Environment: real
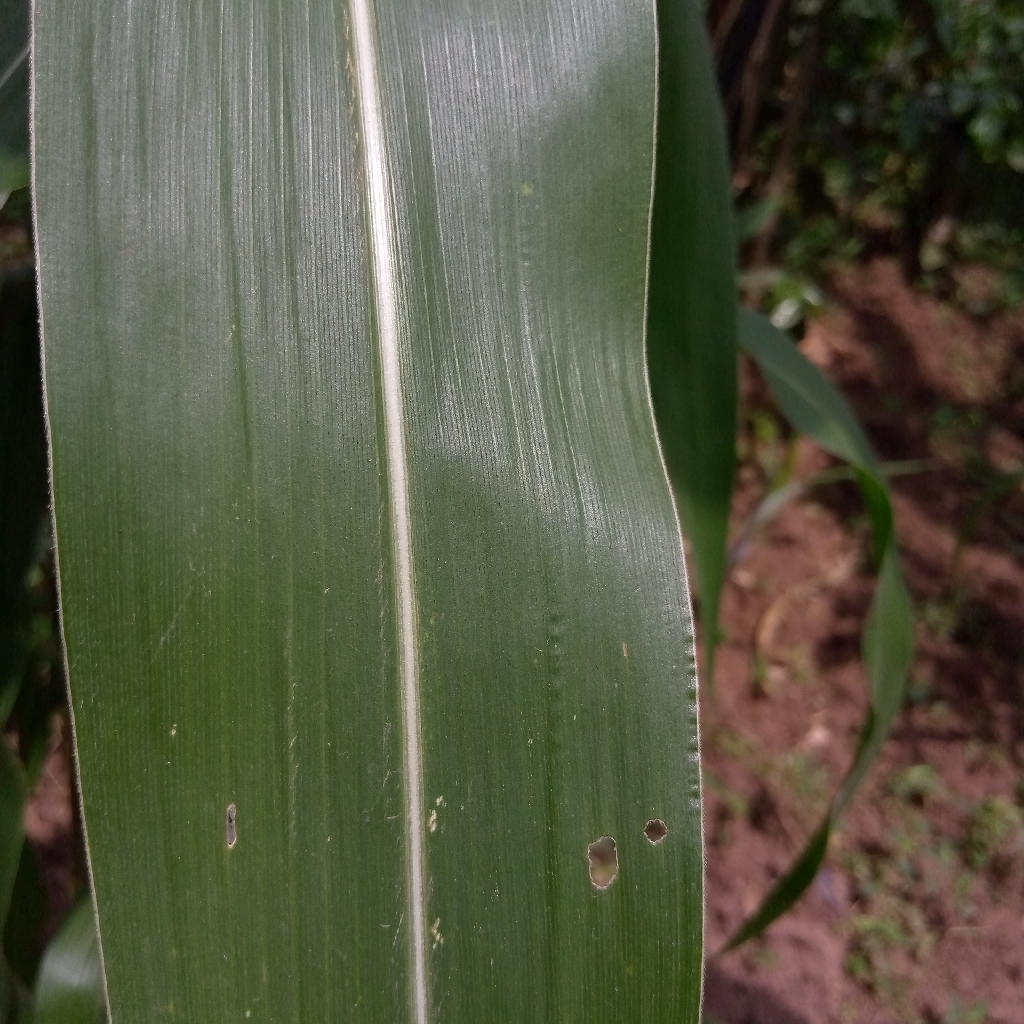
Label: healthy